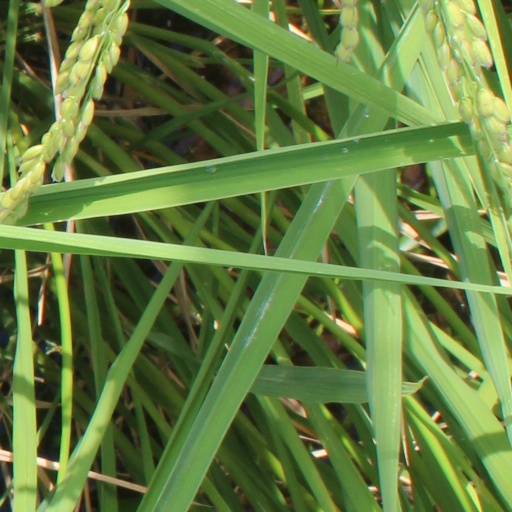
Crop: rice